Onion Lake Cree Nation

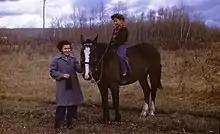
Two members of Onion Lake Cree Nation in 1946

The Onion Lake Cree Nation is a Plains Cree First Nations band government in Canada, straddling the Alberta/Saskatchewan provincial border approximately north of the City of Lloydminster.